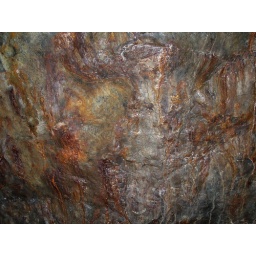
Rock face inside Bellevue mines coated with years of mineral deposits caused by water seeping through the rocks.